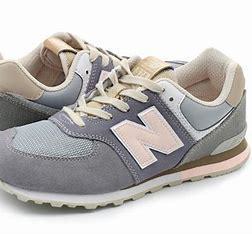
Brand: New
Model: Balance GC574